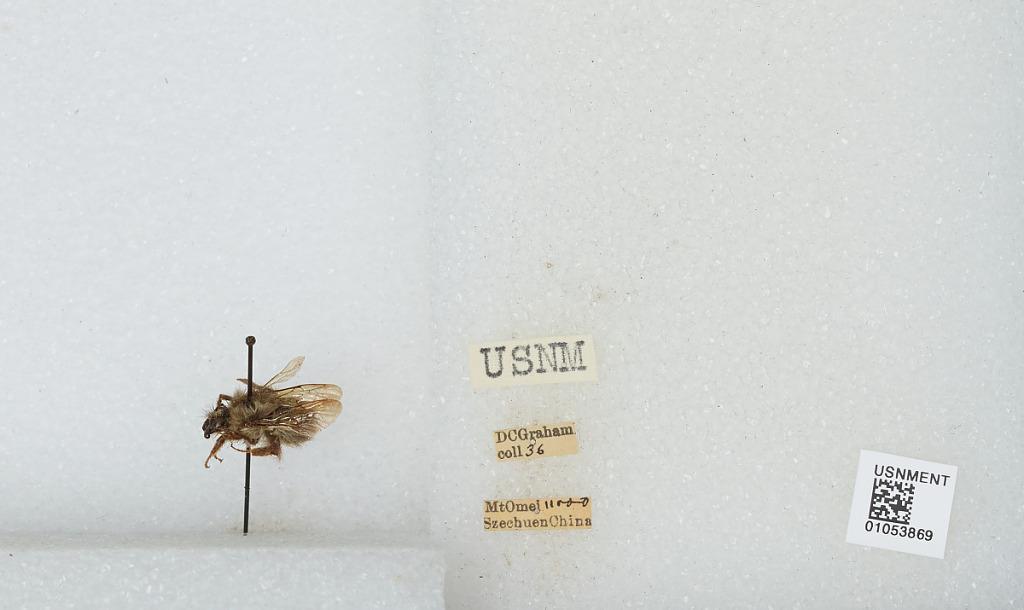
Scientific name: Bombus sp.
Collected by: D. Graham
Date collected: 1936--
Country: China
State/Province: Sichuan
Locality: Mt. Emei